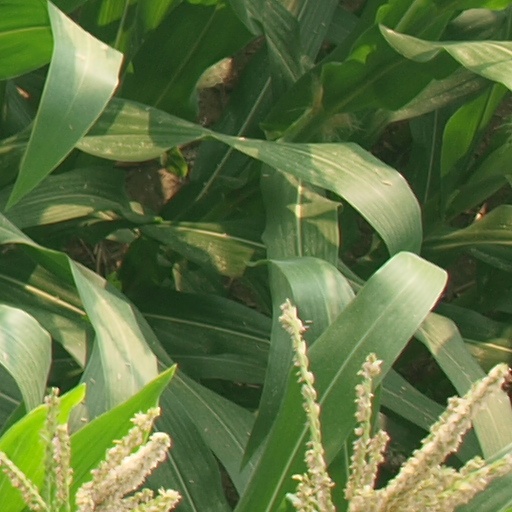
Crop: maize; corn